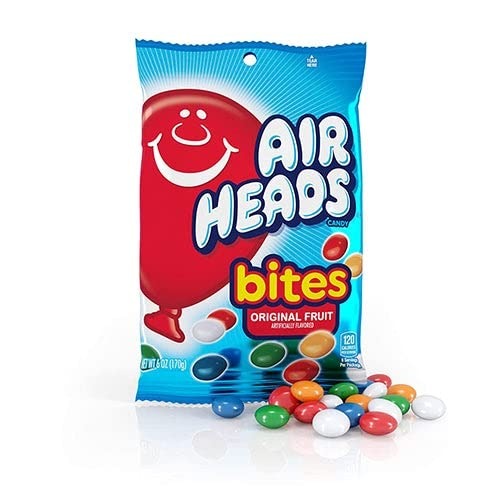
Item Name: Airheads Bites Original Fruit Candy - 6-oz. Bag
Value: 6.0
Unit: Ounce

Price: 5.67